The Wager (2007 film)

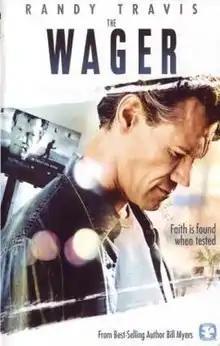

The Wager is a 2007 Christian drama film, directed by Judson Pearce Morgan and starring Randy Travis, Jude Ciccolella and Candace Cameron Bure. It was based on the novel "The Wager" by Bill Myers. Billy DaMota did casting for the film.